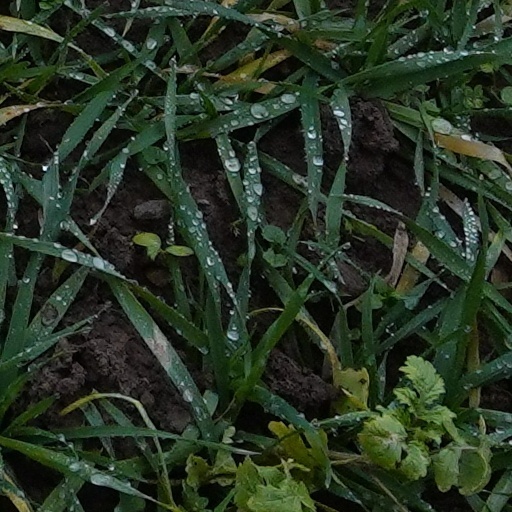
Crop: wheat